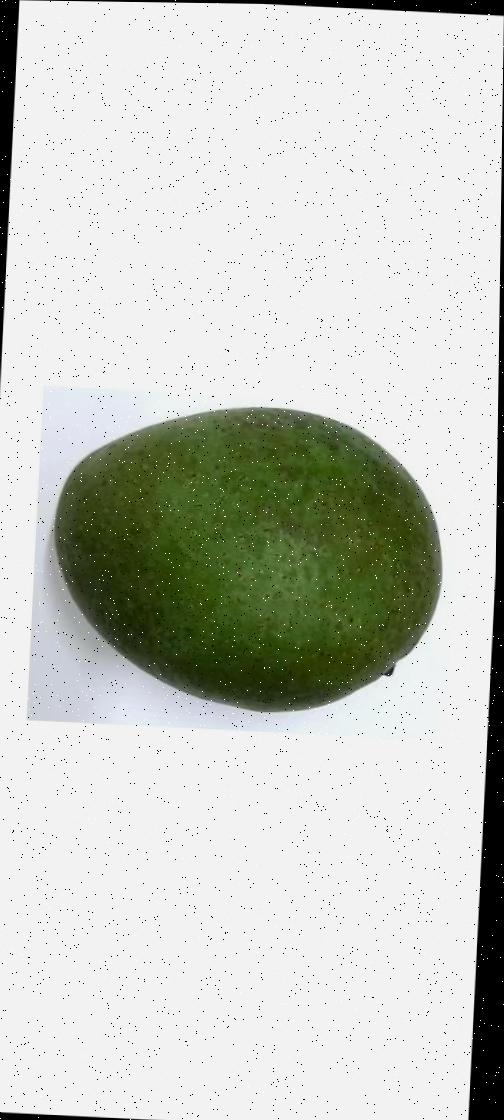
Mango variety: Ashshina Zhinuk